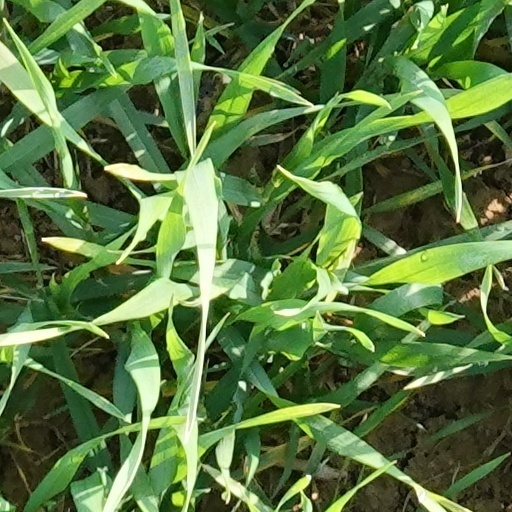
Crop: wheat